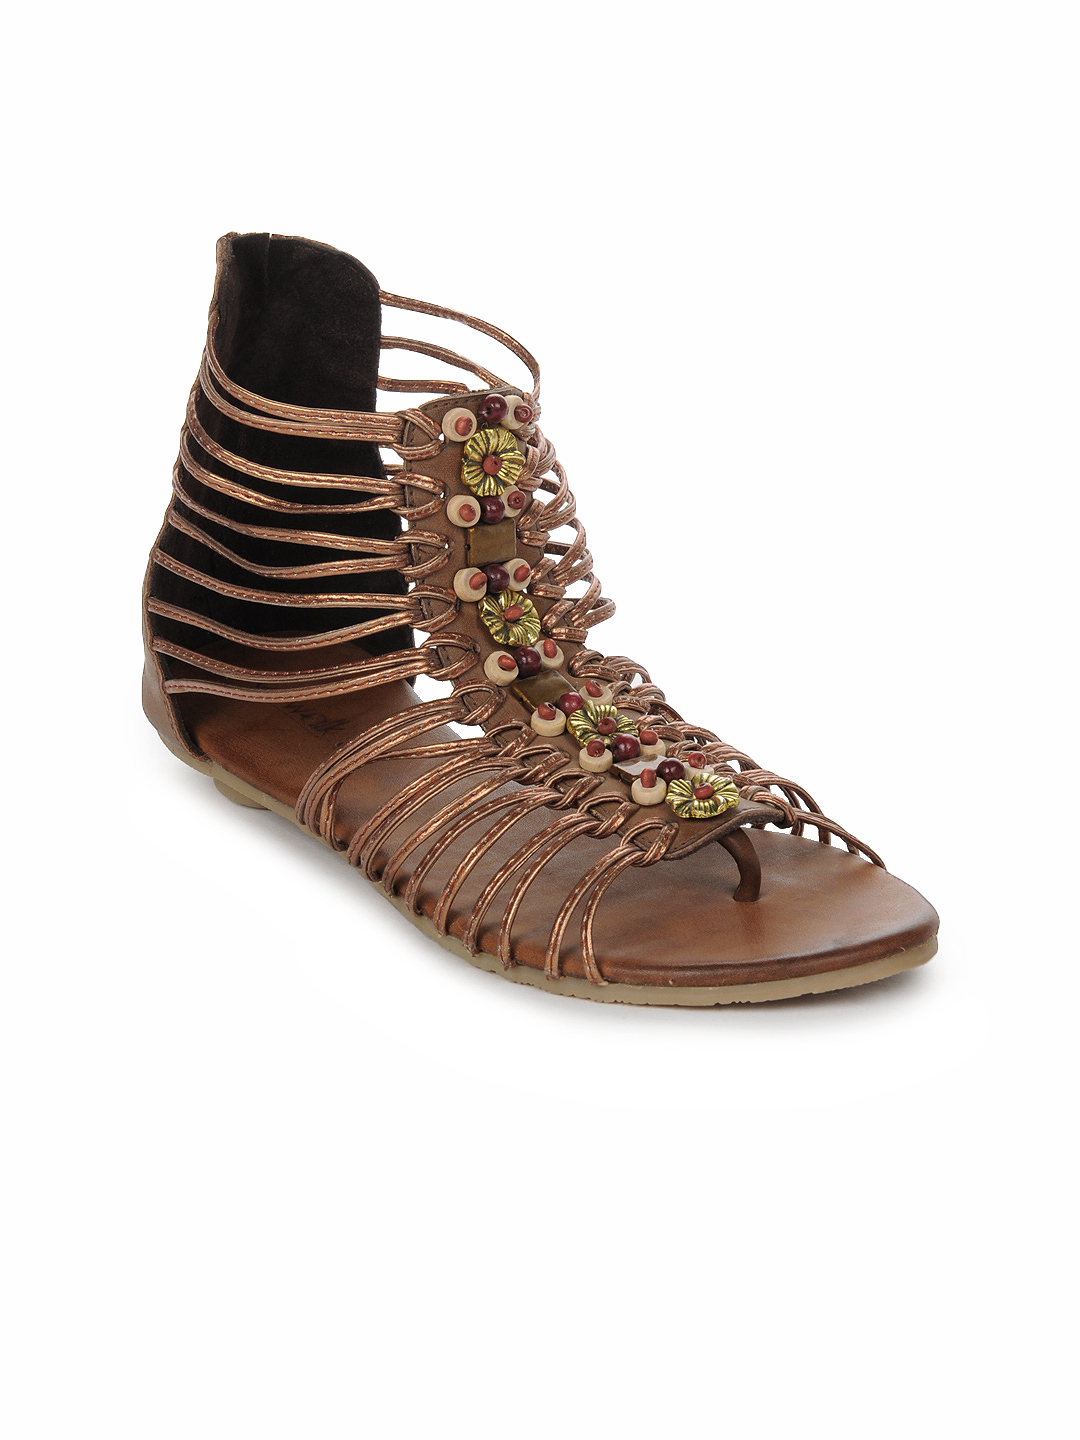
Catwalk Women Bronze Flats
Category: Footwear / Shoes / Heels
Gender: Women
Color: Bronze
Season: Winter 2015
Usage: Casual